Megara

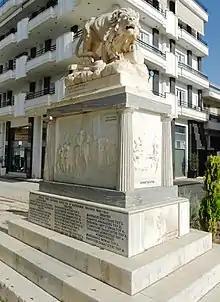
Monument at Heroes' Square

Megara seems to have experienced democracy on two occasions. The first was between 427 BC, when there was a democratic uprising, and 424 BC, when a narrow oligarchy was installed (Thuc. 3.68.3; 4.66-8, 73–4). The second was in the 370s BC, when we hear that the people of Megara expelled some anti-democratic conspirators (Diod. 15.40.4). By the 350s BC, though, Isocrates is referring to Megara in terms that suggests that it was an oligarchy again (Isoc. 8.117-19).